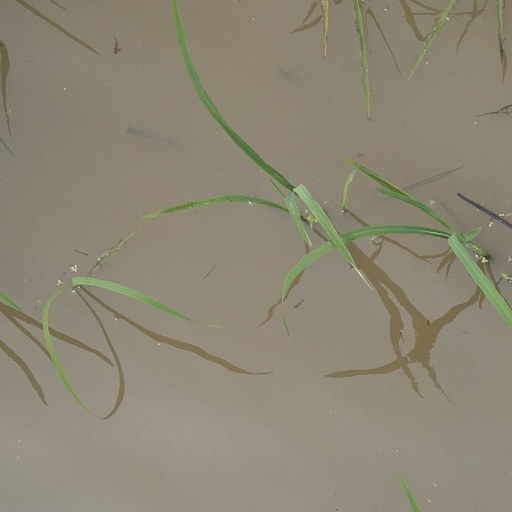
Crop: rice